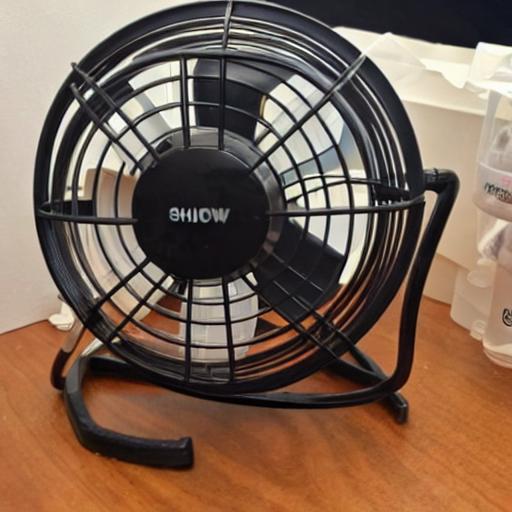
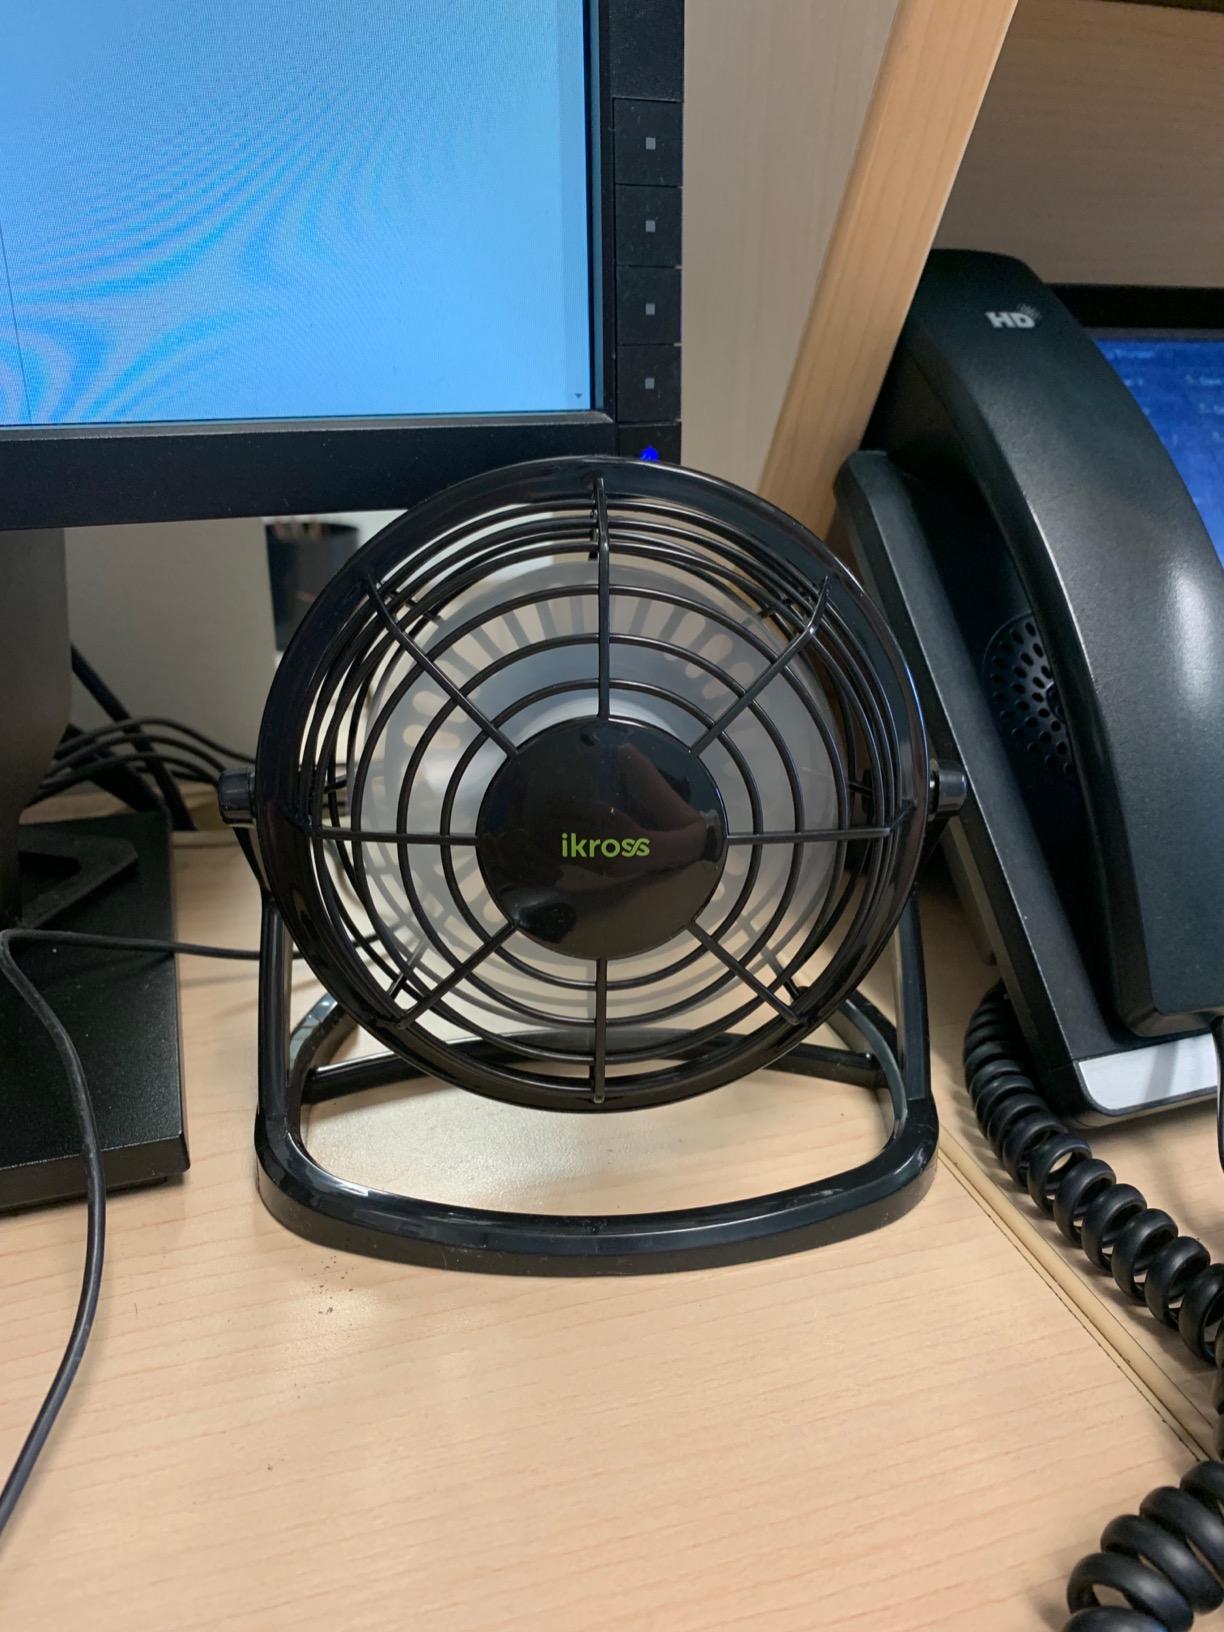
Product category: fan
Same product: no